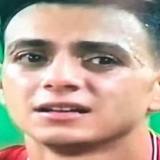
ca sĩ Soobin